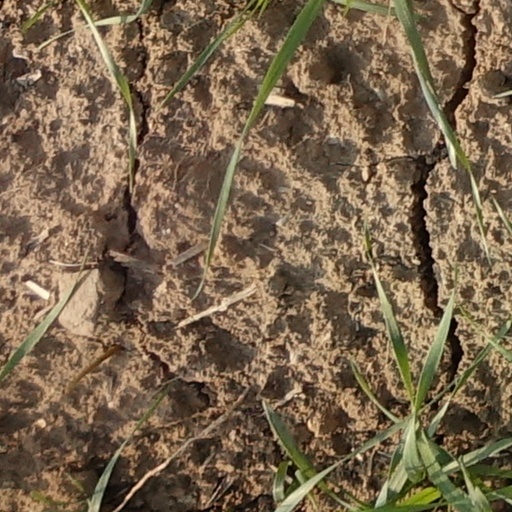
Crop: wheat